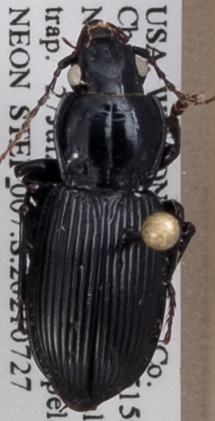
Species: Pterostichus novus
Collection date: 2021-07-27
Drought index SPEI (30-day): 0.312
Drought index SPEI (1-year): -0.128
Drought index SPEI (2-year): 1.13